Albert Bond Lambert

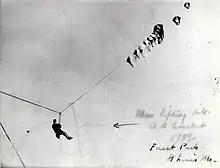
Lambert lifted by a kite at the Forest Park airfield, 1908

In 1906 he became interested in aviation and took ballooning lessons. In 1907 he was one of the founders of the Aero Club of St. Louis. He attended the Smith Academy at Washington University in St. Louis